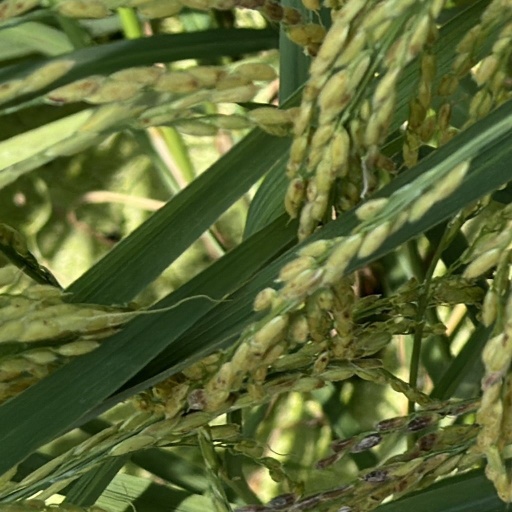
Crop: rice